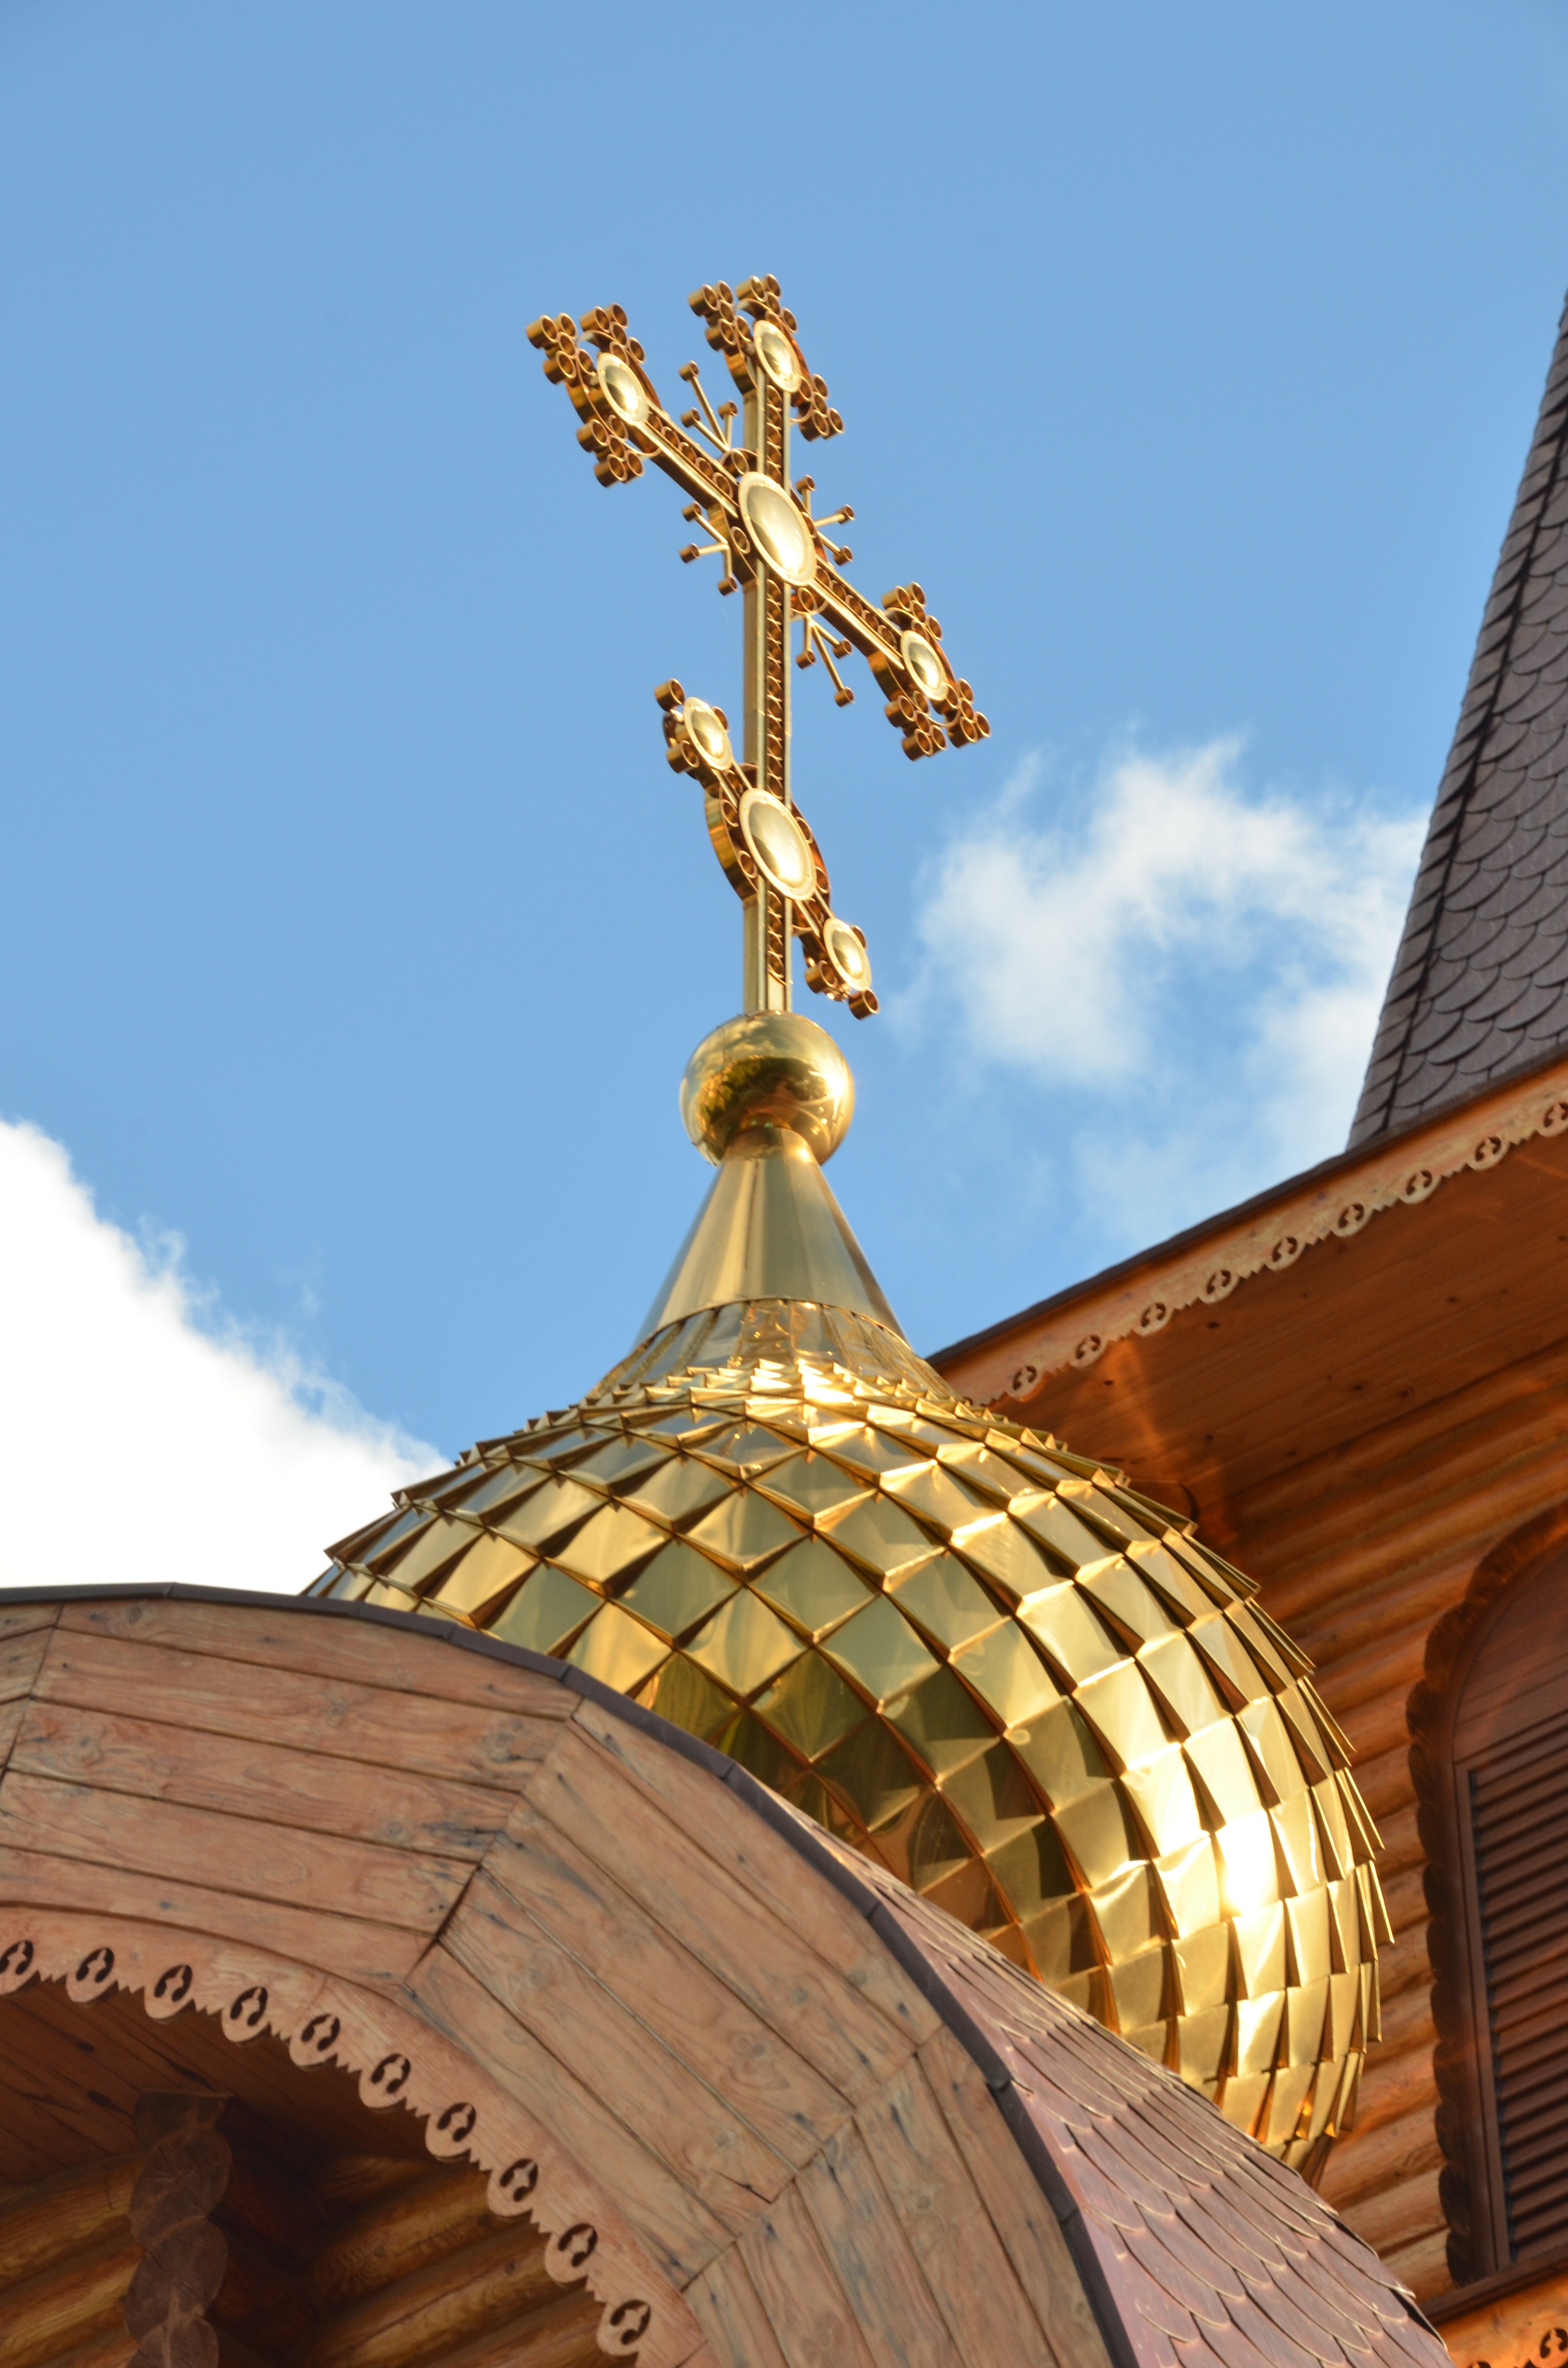
building, tower, religion, landmark, church, cross, place of worship, gold, temple, spire, faith, orthodox, dome, russian, ancient history